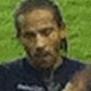
Age: 26